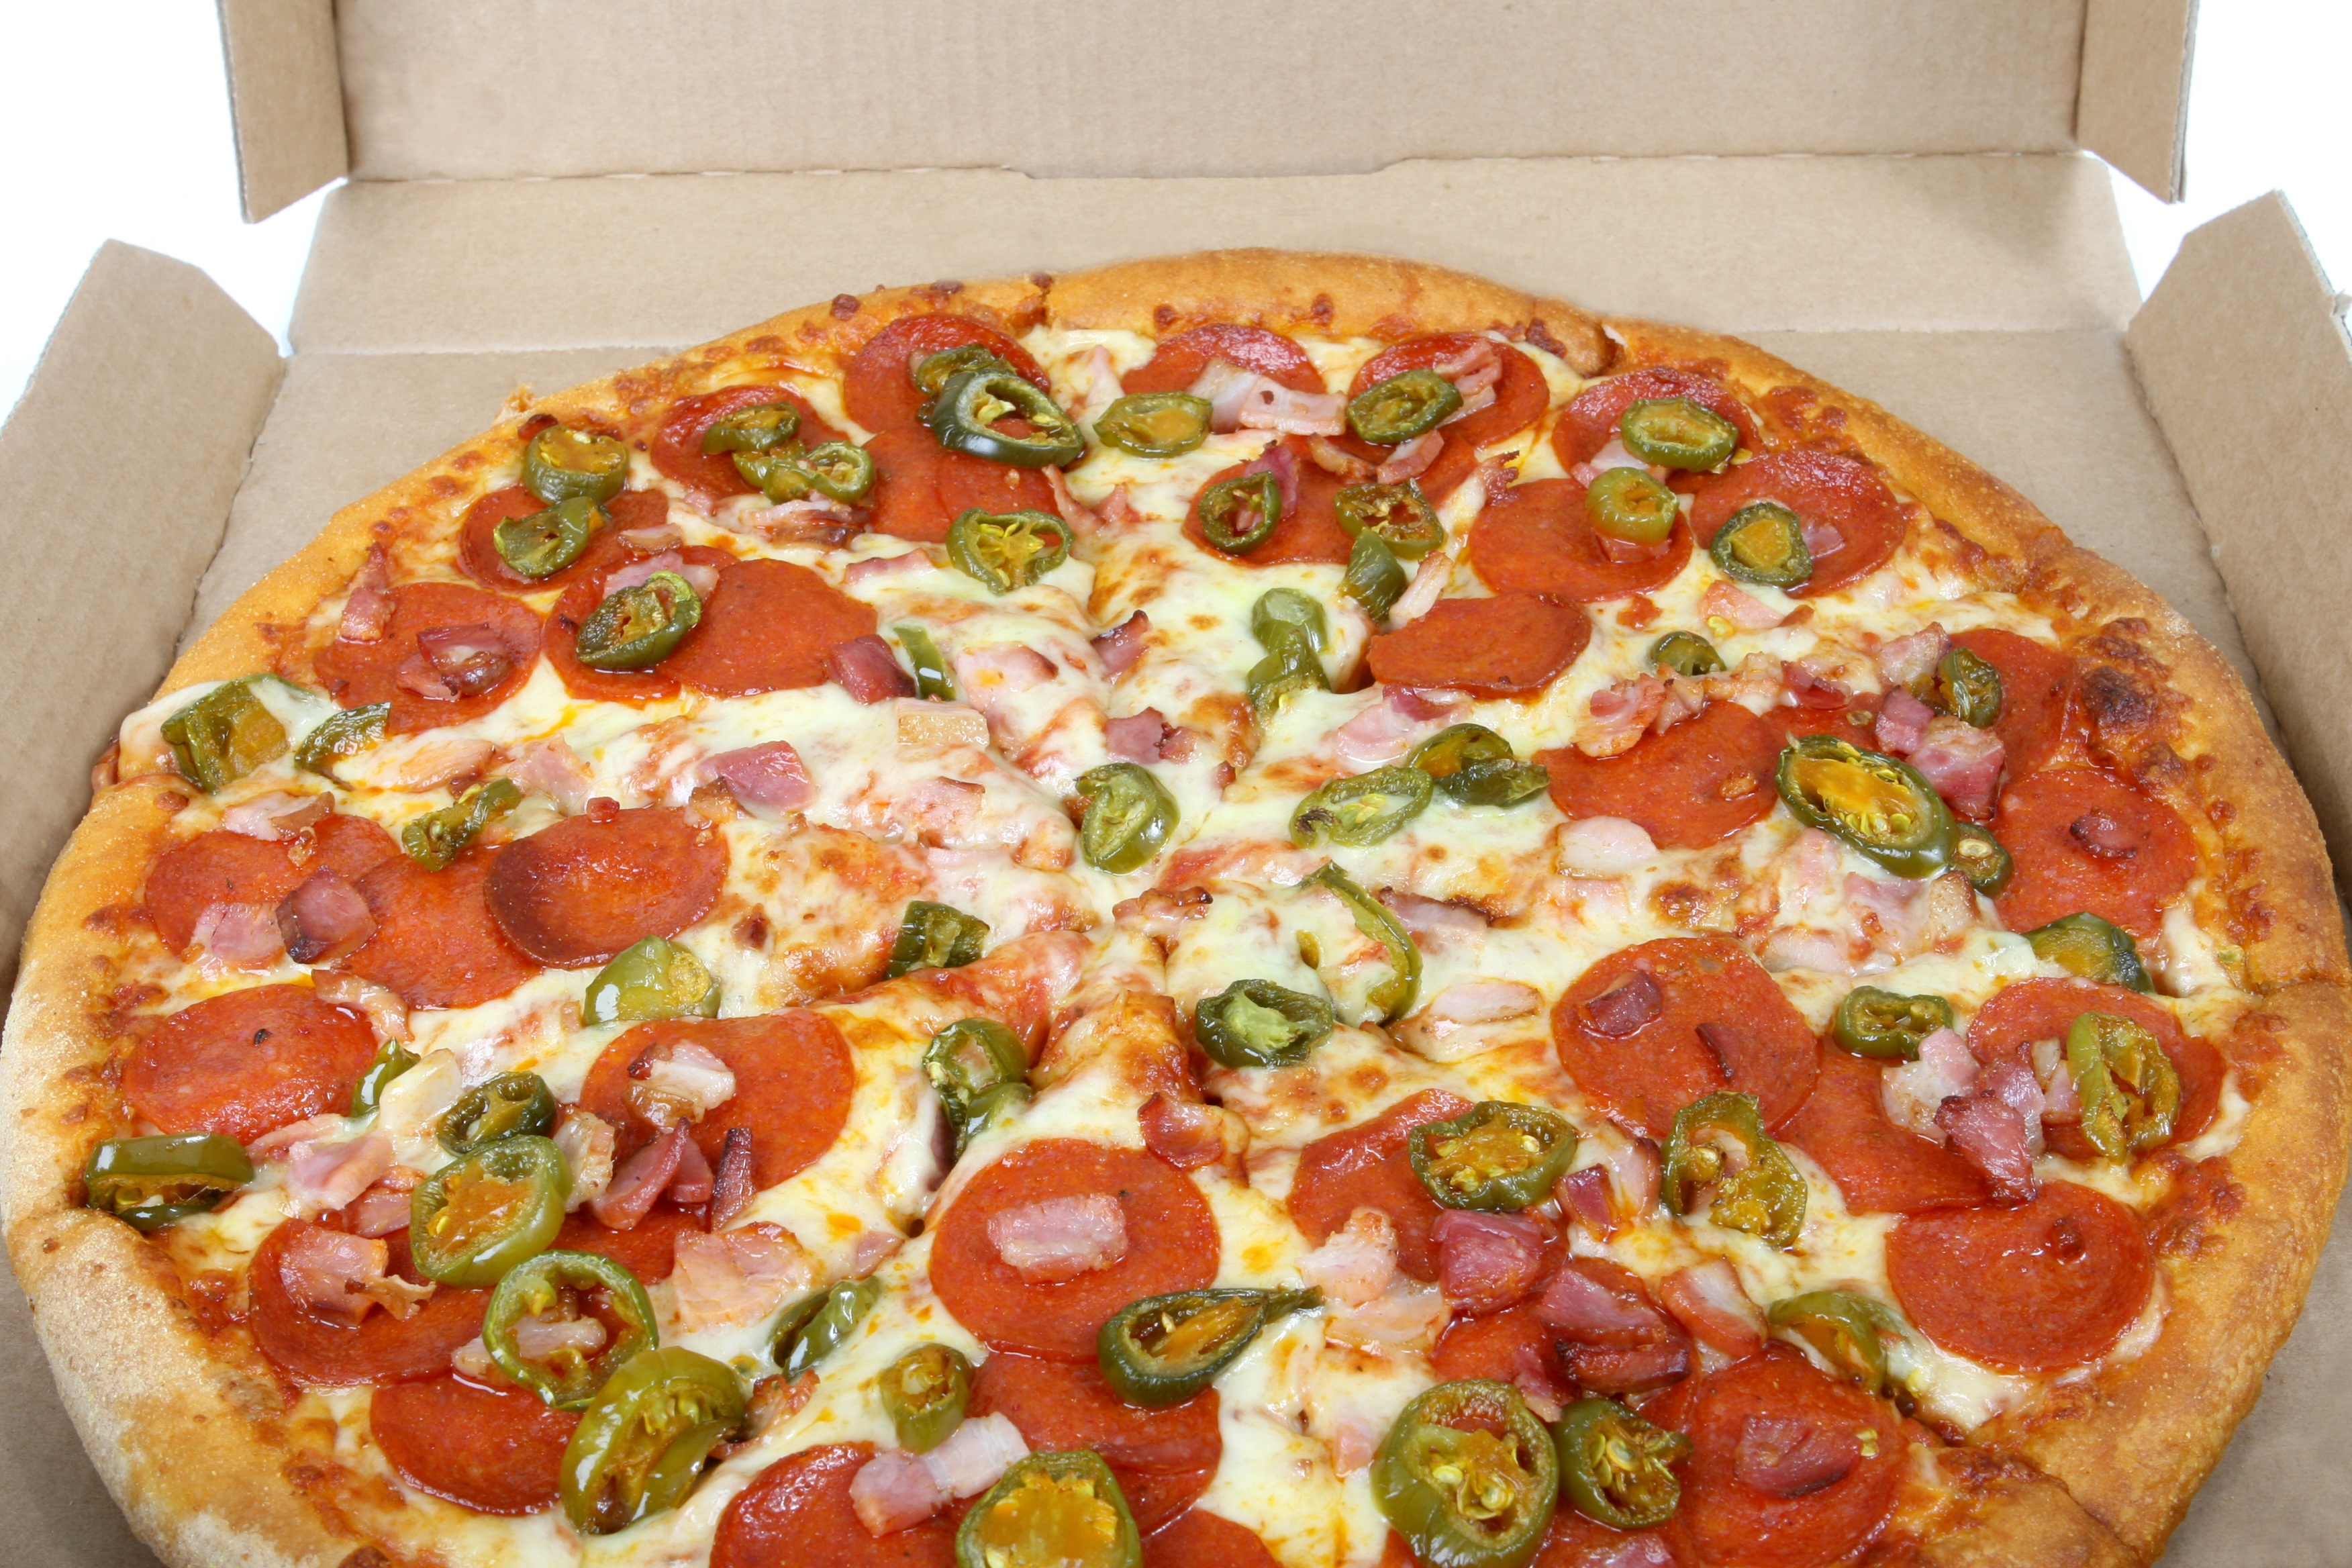
white, restaurant, isolated, summer, orange, dish, food, green, pepper, red, macro, natural, fresh, weight, yellow, healthy, meat, cuisine, bread, slice, health, dough, pizza, cheese, tomato, salami, pepperoni, bacon, american, nutrition, vegetables, hot, spices, spicy, tomatoes, cardboard, good, loss, diet, herbs, ham, delivery, organic, grilled, mozzarella, jalapeno, italian food, tarte flamb e, streaky, pizza cheese, european food, salt cured meat, sicilian pizza, wholesome